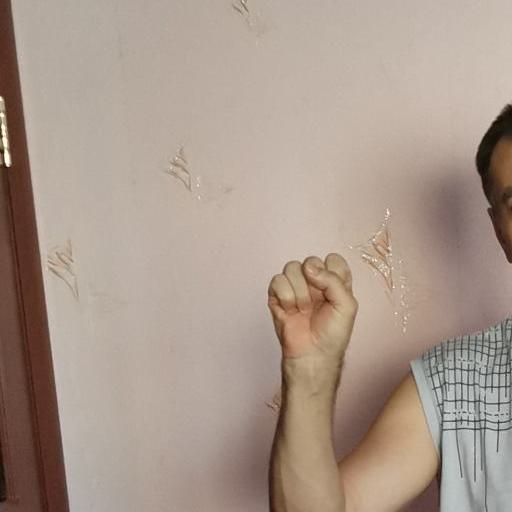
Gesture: fist